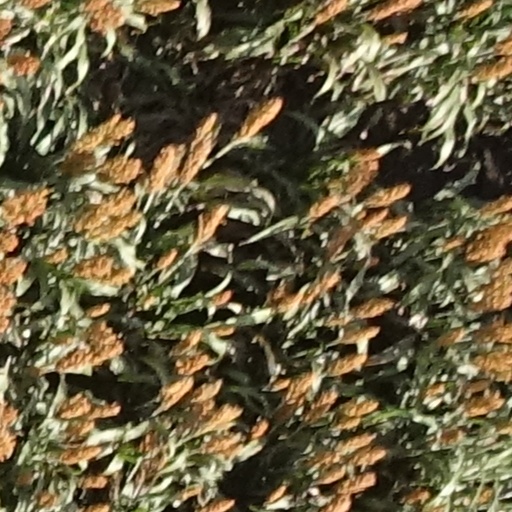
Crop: sorghum